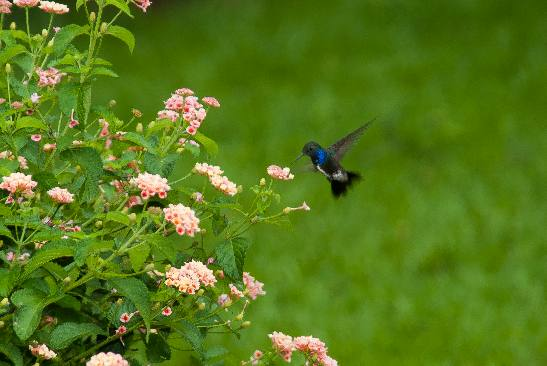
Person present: No